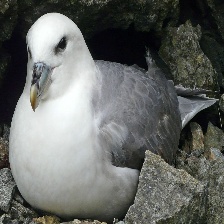
Species: NORTHERN FULMAR
Scientific name: FULMARUS GLACIALIS